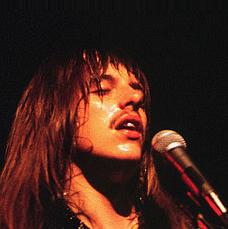
Age: 22